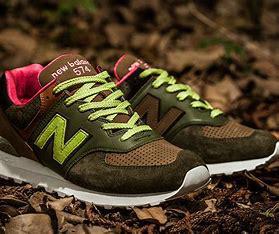
Brand: New
Model: Balance New Balance 574 Marathon